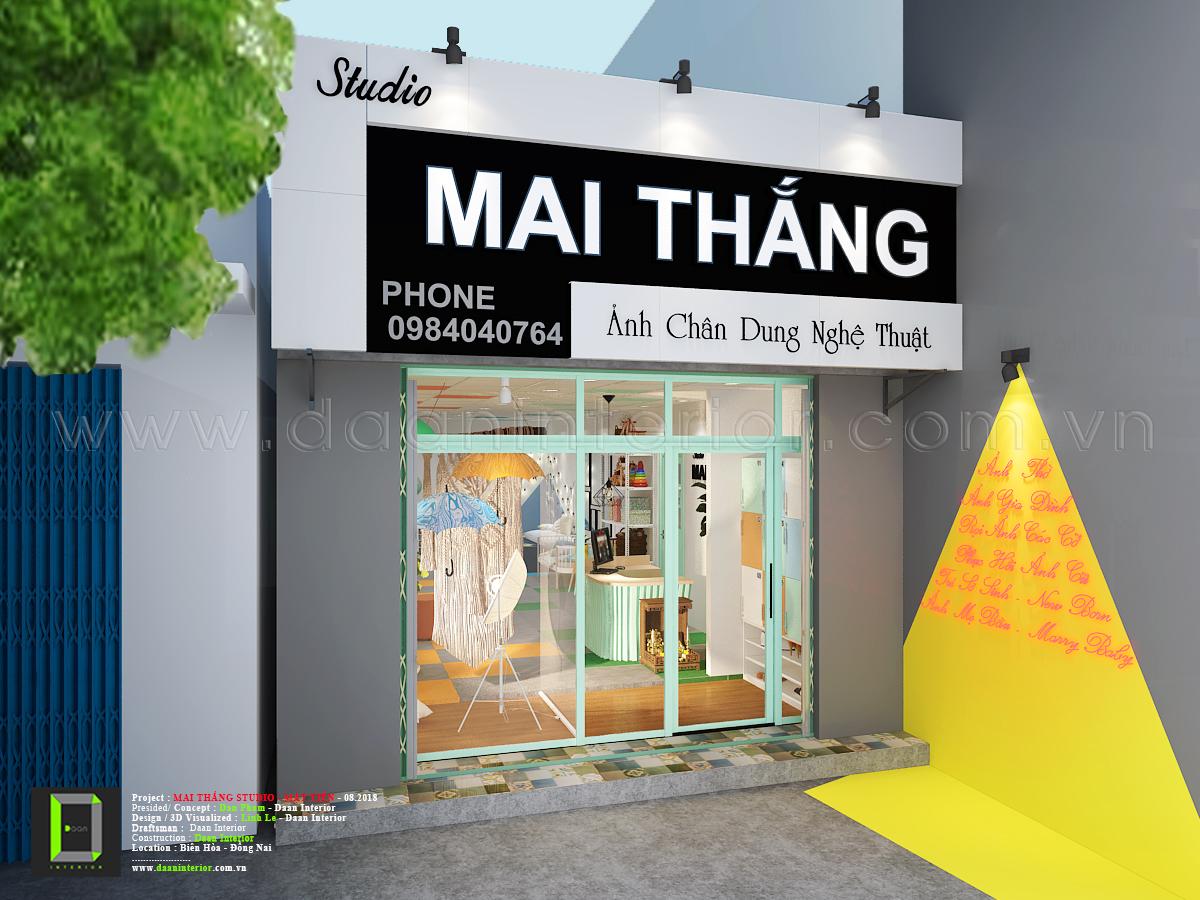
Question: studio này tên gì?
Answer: mai thắng